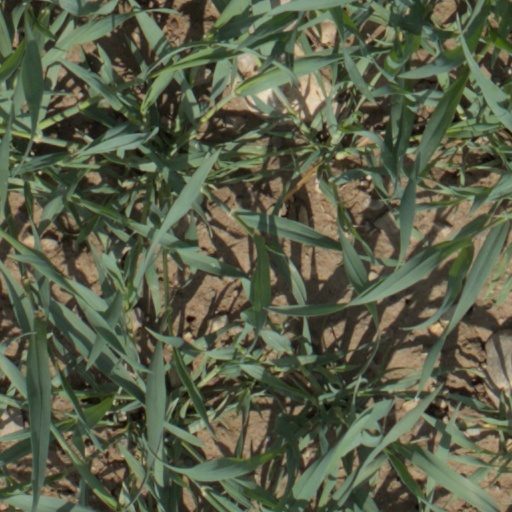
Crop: wheat